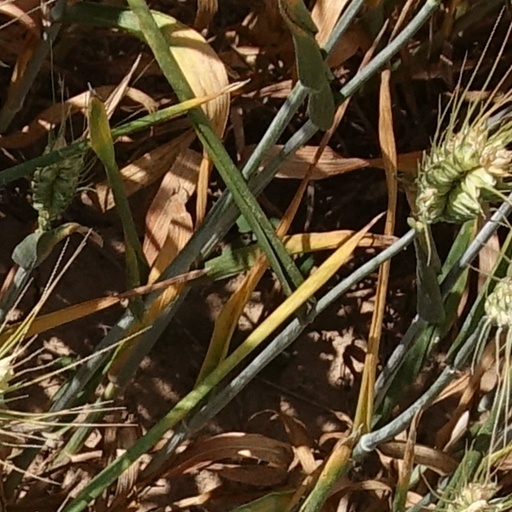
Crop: wheat